Pre-Columbian era

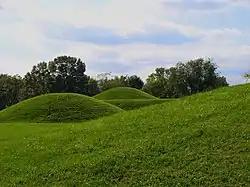
Hopewell mounds from the Mound City group in Ohio

The Woodland period of North American pre-Columbian cultures lasted from roughly 1000 BCE to 1000 CE. The term was coined in the 1930s and refers to prehistoric sites between the Archaic period and the Mississippian cultures. The Adena culture and the ensuing Hopewell tradition during this period built monumental earthwork architecture and established continent-spanning trade and exchange networks.